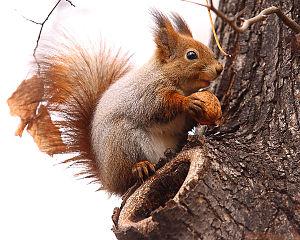
""L'écureuil d'Eurasie"" ""Écureuil roux"" Écureuil"